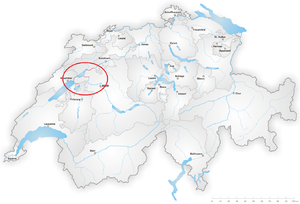
Vue générale des canaux réalisés dans le cadre des corrections des eaux du Jura
La correction des eaux du Jura est une vaste entreprise d'aménagements hydrauliques réalisée en Suisse dans la région des trois lacs de Neuchâtel, Morat et Bienne. Ces aménagements comprennent des opérations de curage, d'assainissement et de détournement de cours d'eau. Les travaux ont eu lieu en trois phases au cours des XIXᵉ et XXᵉ siècles.